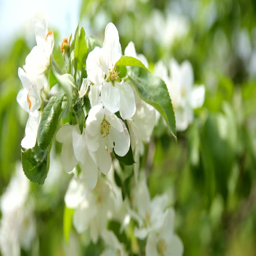
a blooming branch of apple tree .